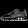
Label: Sneaker